Deskilling

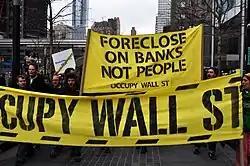
Occupy Wall Street protest in New York City: "Foreclose On Banks Not People"

Generally, these companies that provide poorer conditions don't fear backlash from consumer boycotts. Largely, this can be attributed to many cheap labour tasks being incremental in the supply-chain and or completed within developing economies overseas. Developing, or second-world nations have experienced massive real GDP growth as a result of technological change promoting the ability for cheap labour, coupled with globalisations influence that leverages first-world nations (generally western), with already established economies and trade agreements. Although these economies don't experience the same level of deskilling as western nations and have grown their working class, much like 18th century England, it shows the impact modern technological change has on the restructuring of global markets.